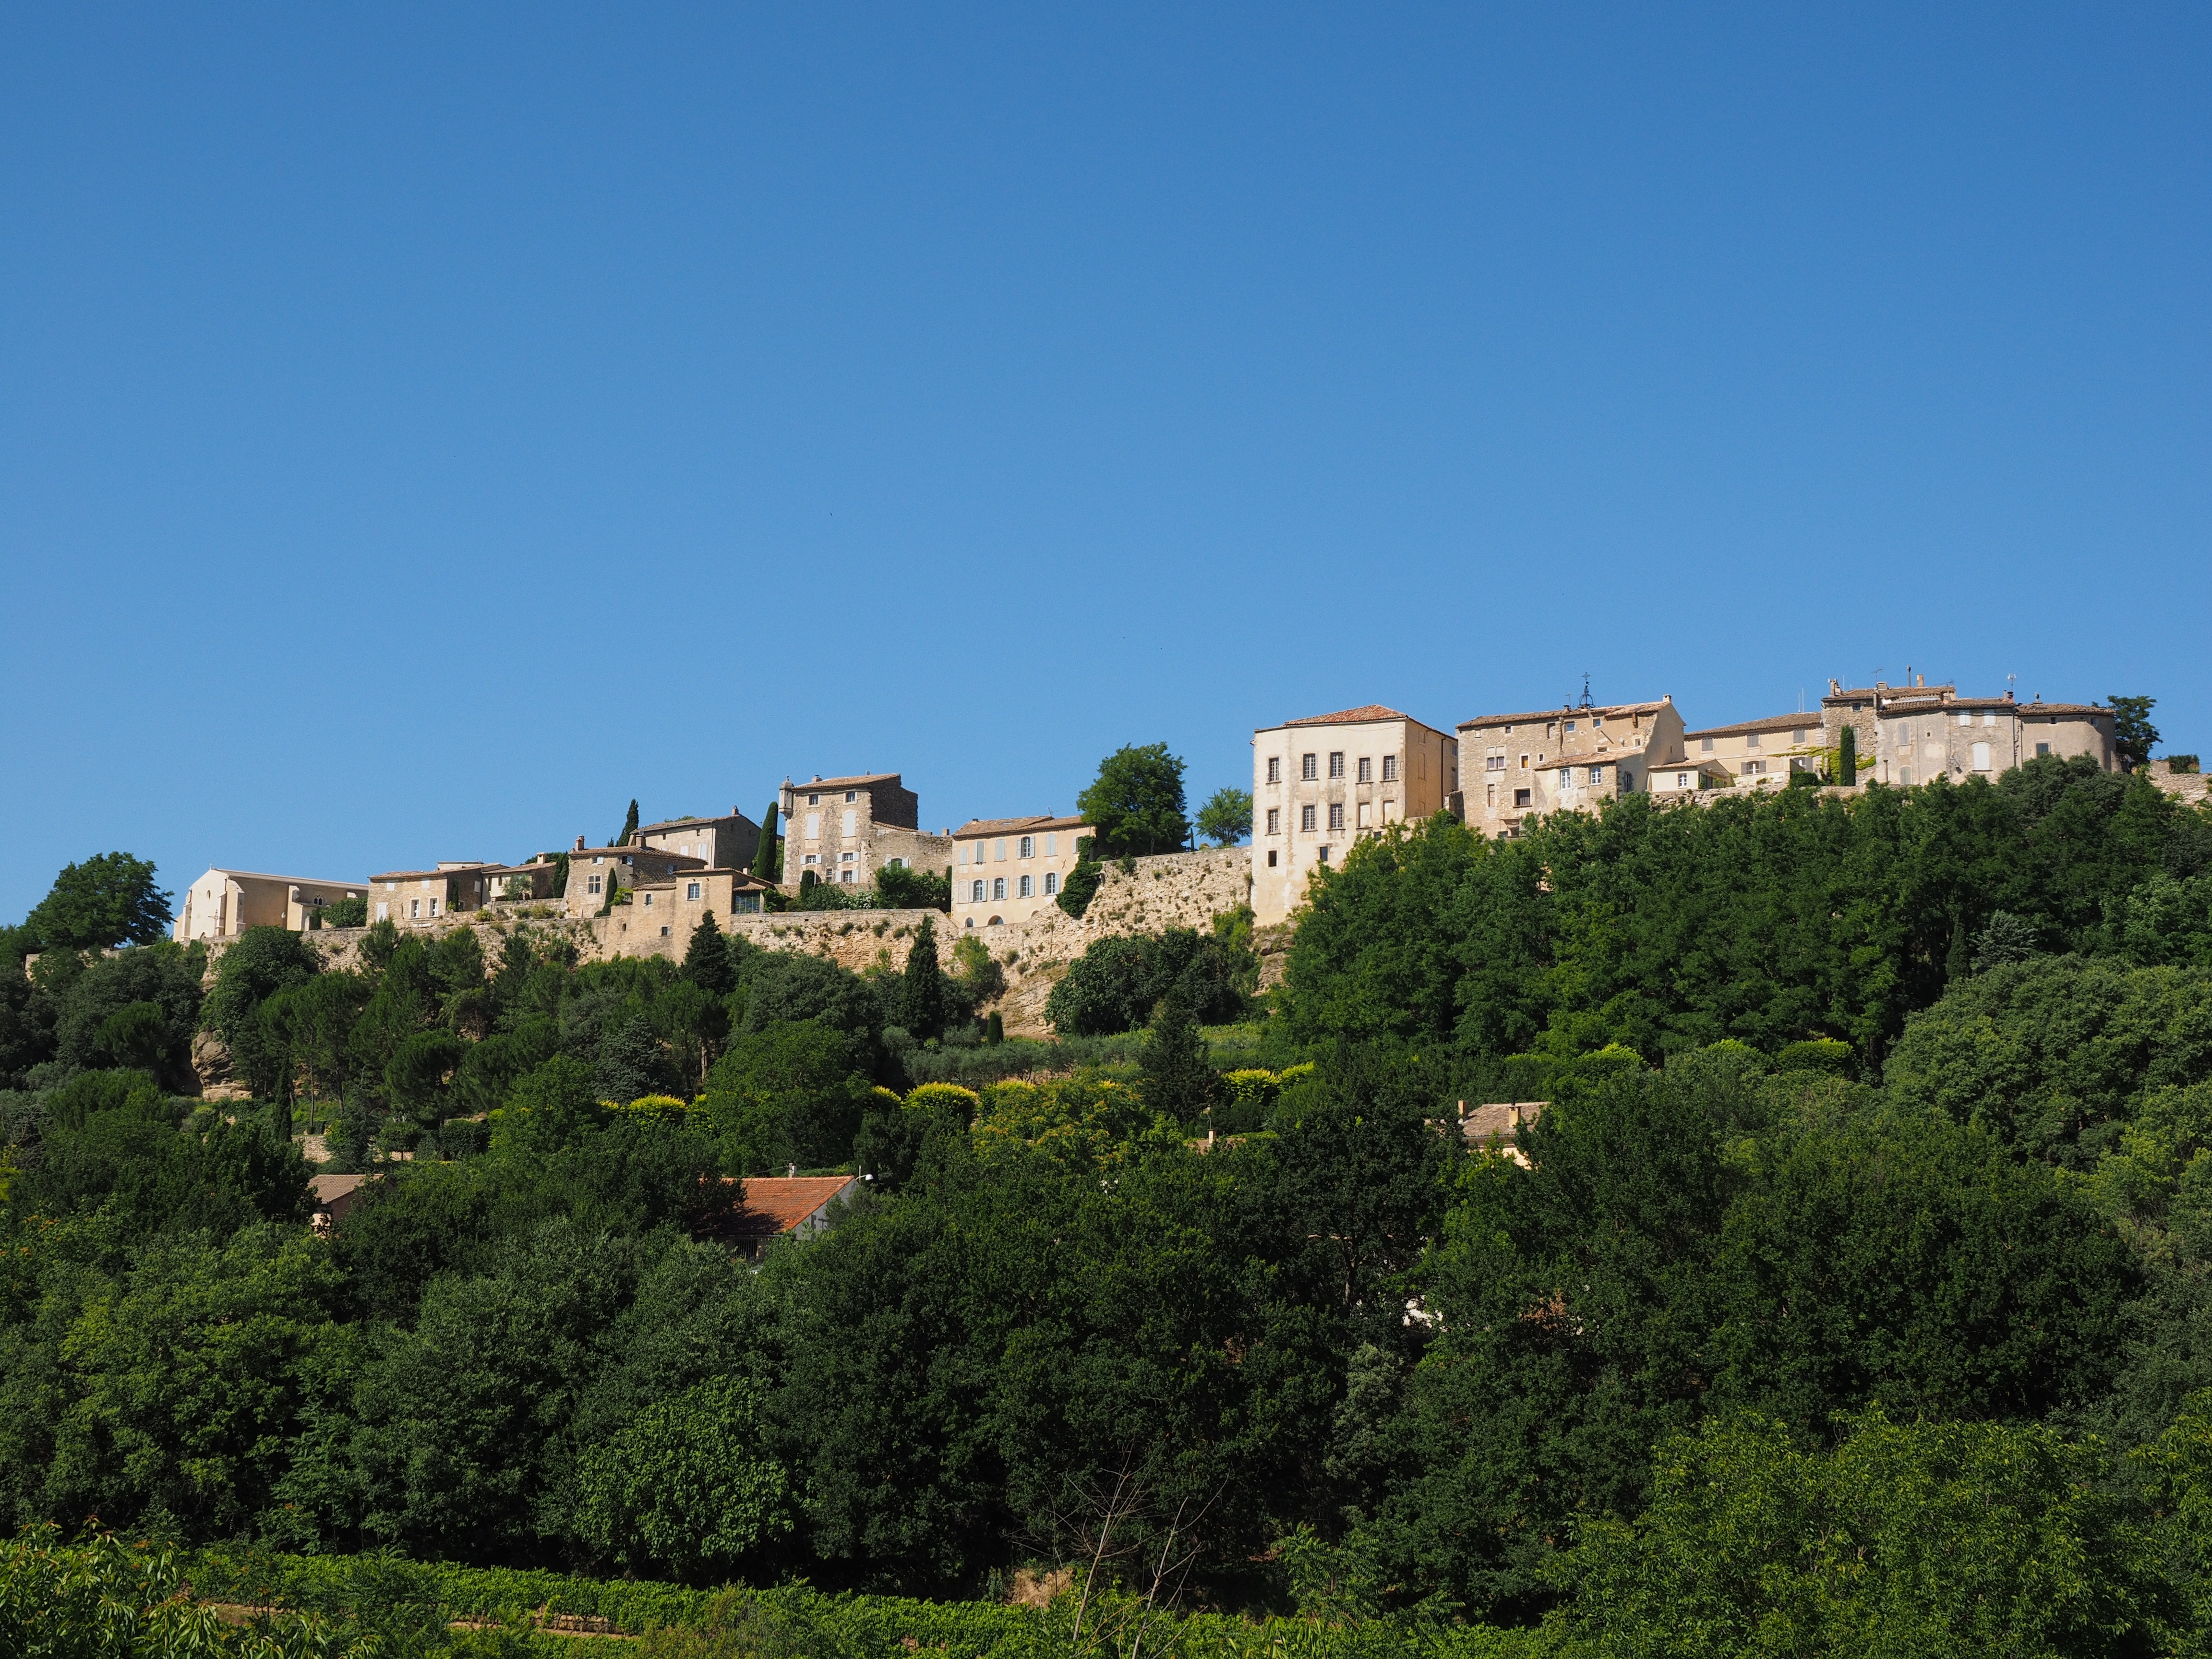
hill, town, view, building, chateau, panorama, village, france, community, castle, fortification, ruins, homes, provence, estate, ecosystem, menerbes, department of vaucluse, provence alpes c te d azur, biome, built up, french community, human settlement